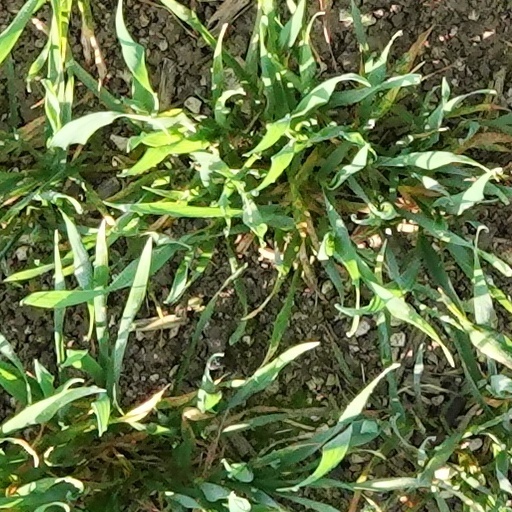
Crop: wheat